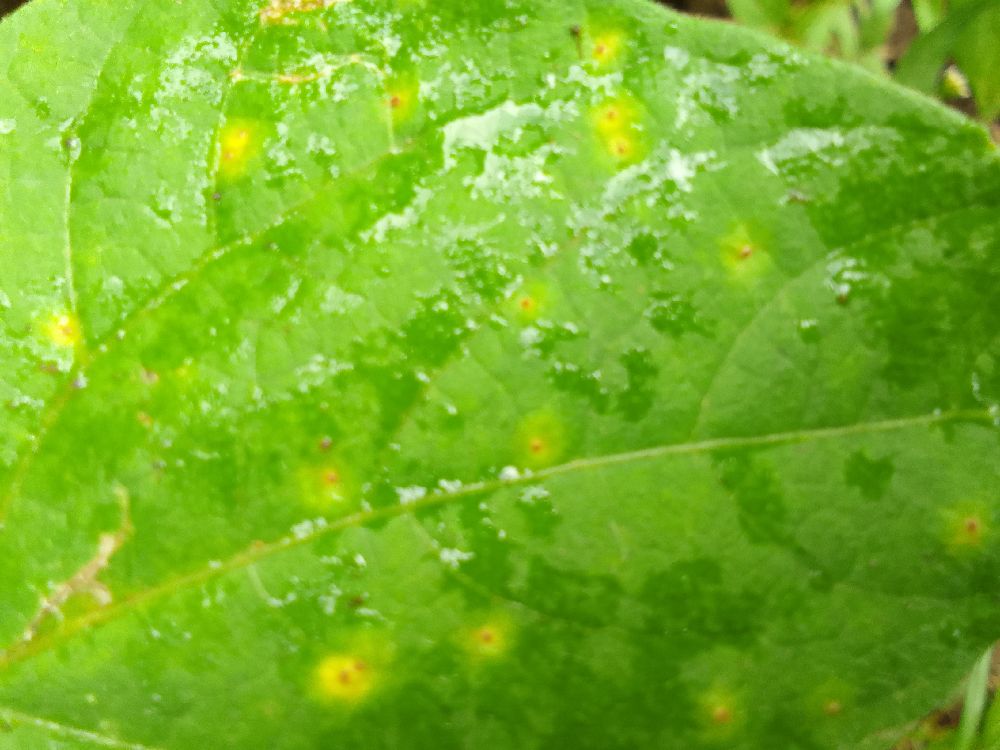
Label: rust